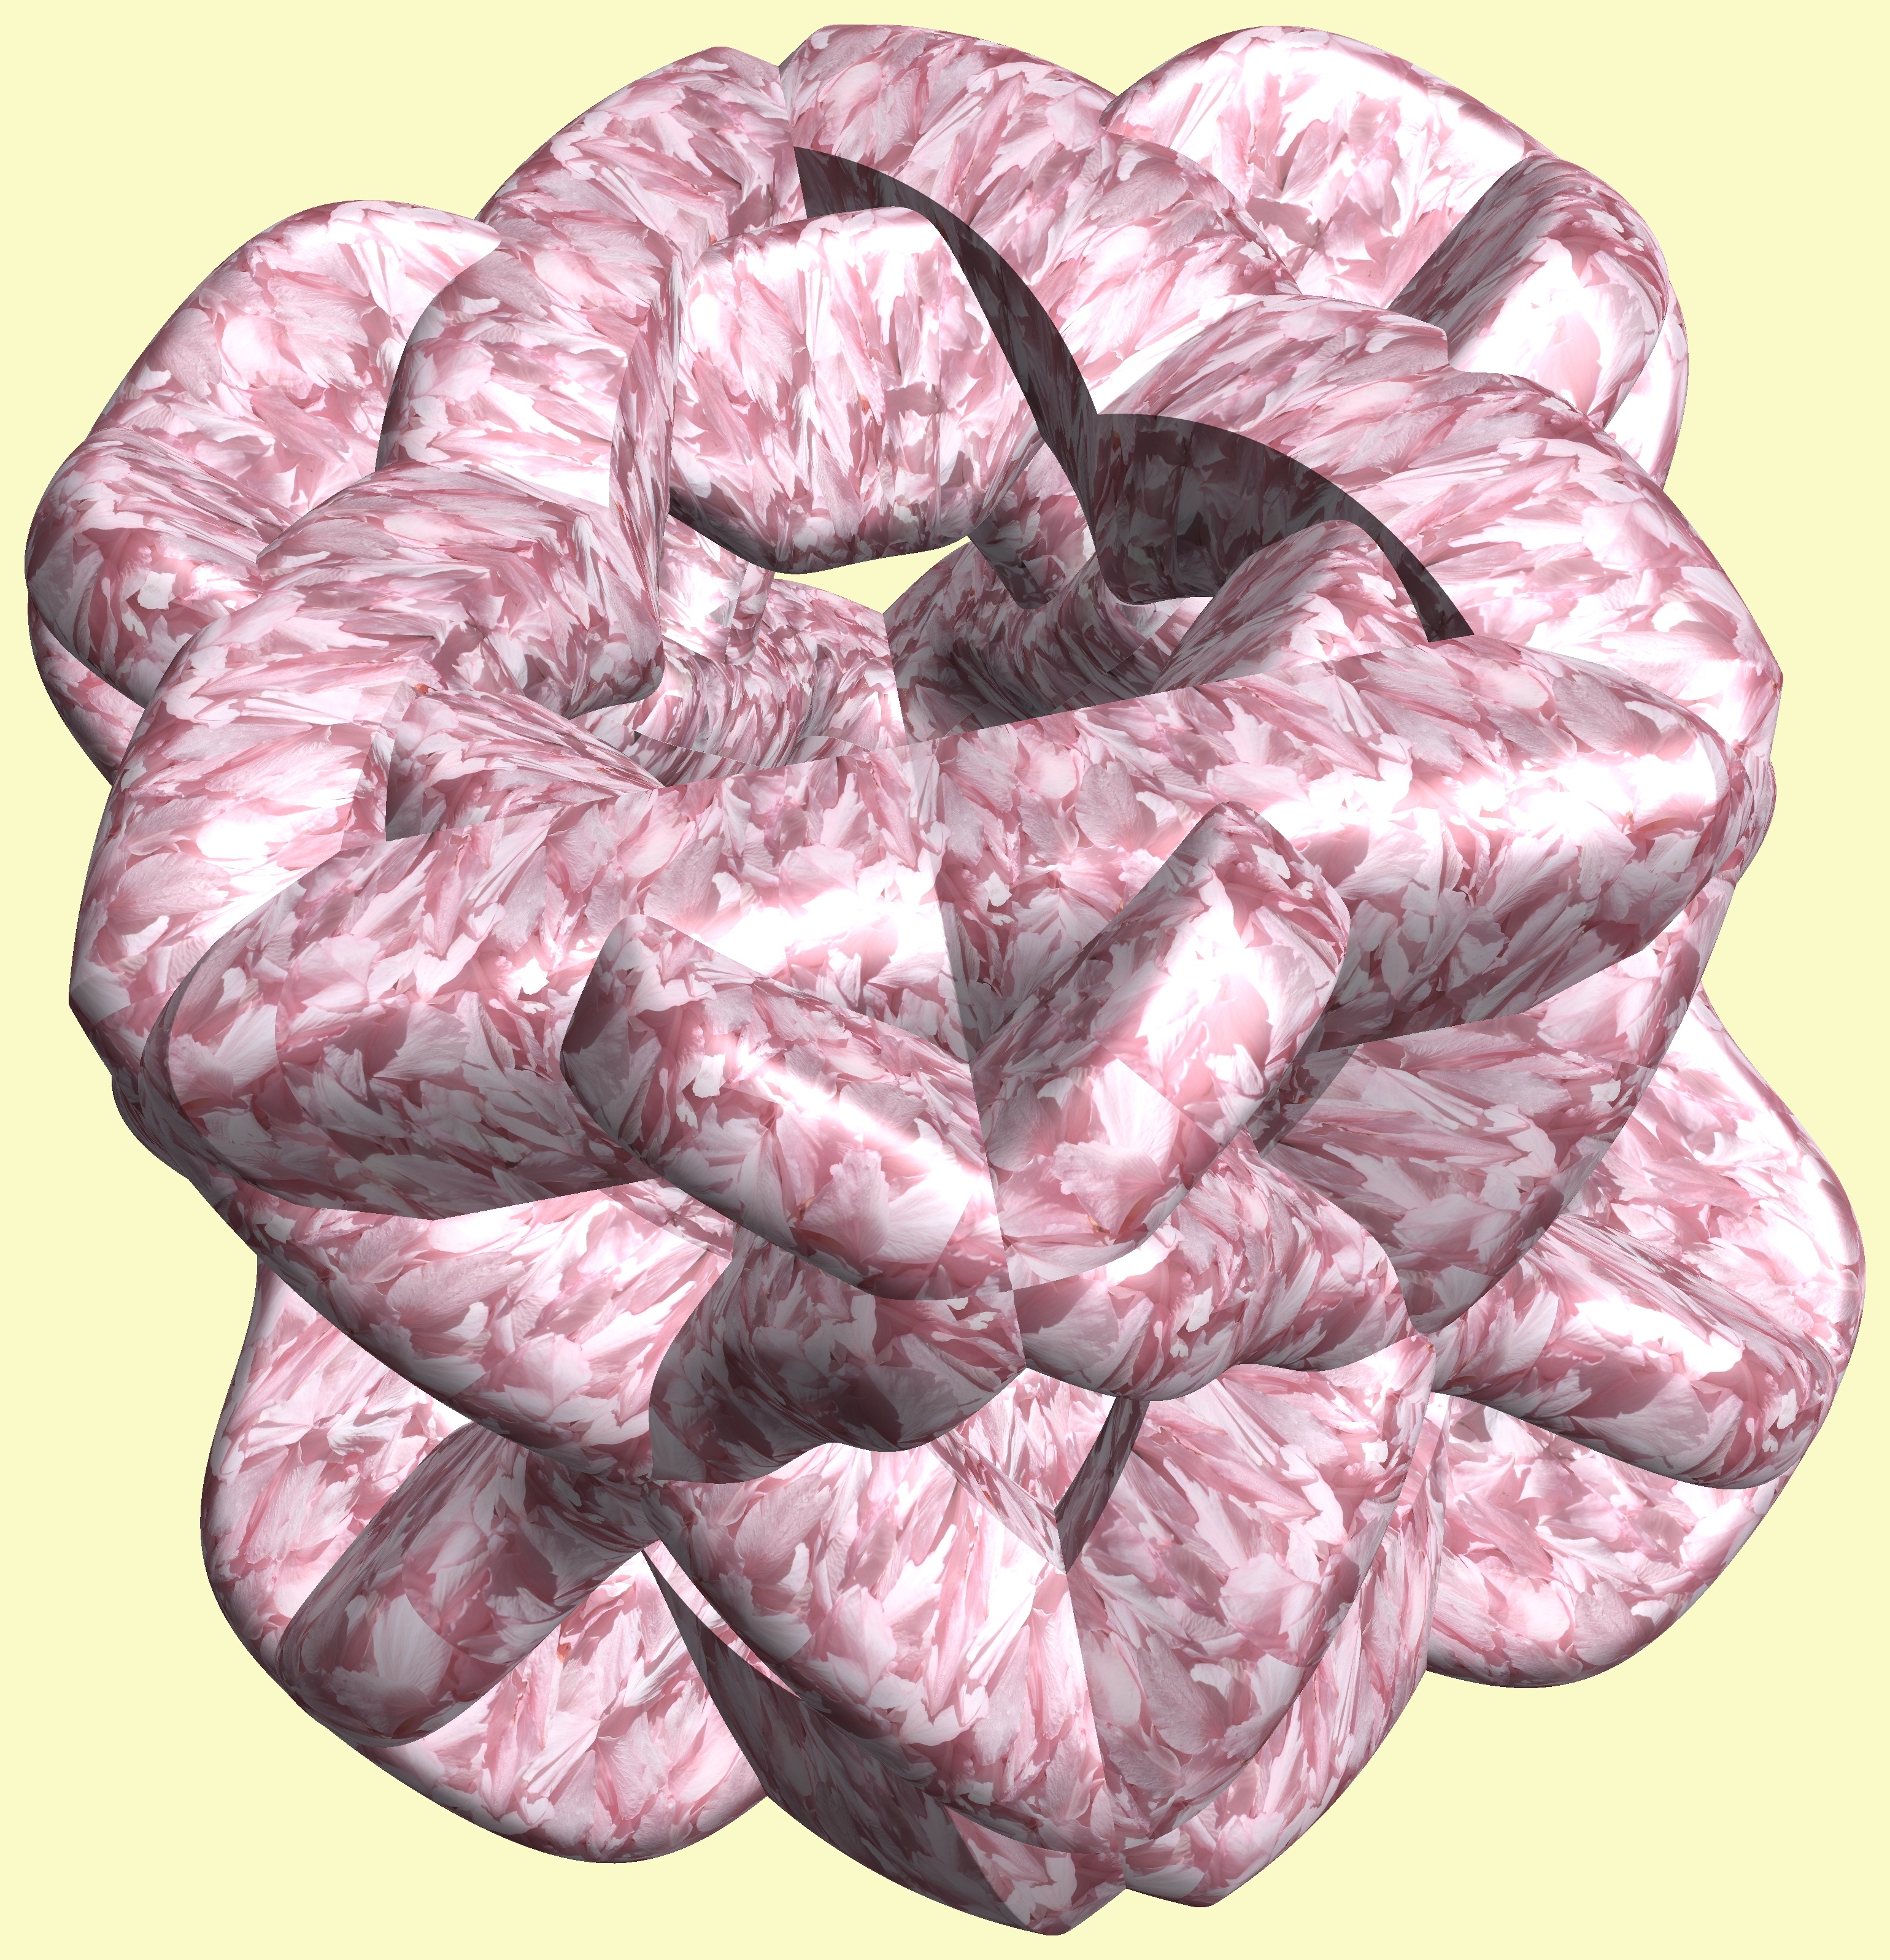
structure, texture, flower, petal, heart, pattern, food, produce, ear, pink, human body, textile, cool image, figure, design, eye, symmetry, 3d, graphic, organ, torus, mathematica, cg, parametricplot3d, code, program, algorithm, abstruct, mapping, medicinal mushroom